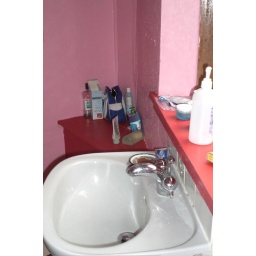
The bathroom was decorated by two Swedish girls a few years ago. The floor is black and white checkered.